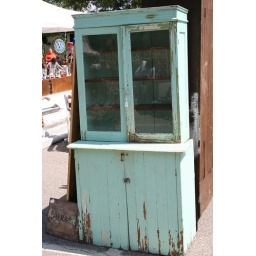
I would put red and white dishes in this